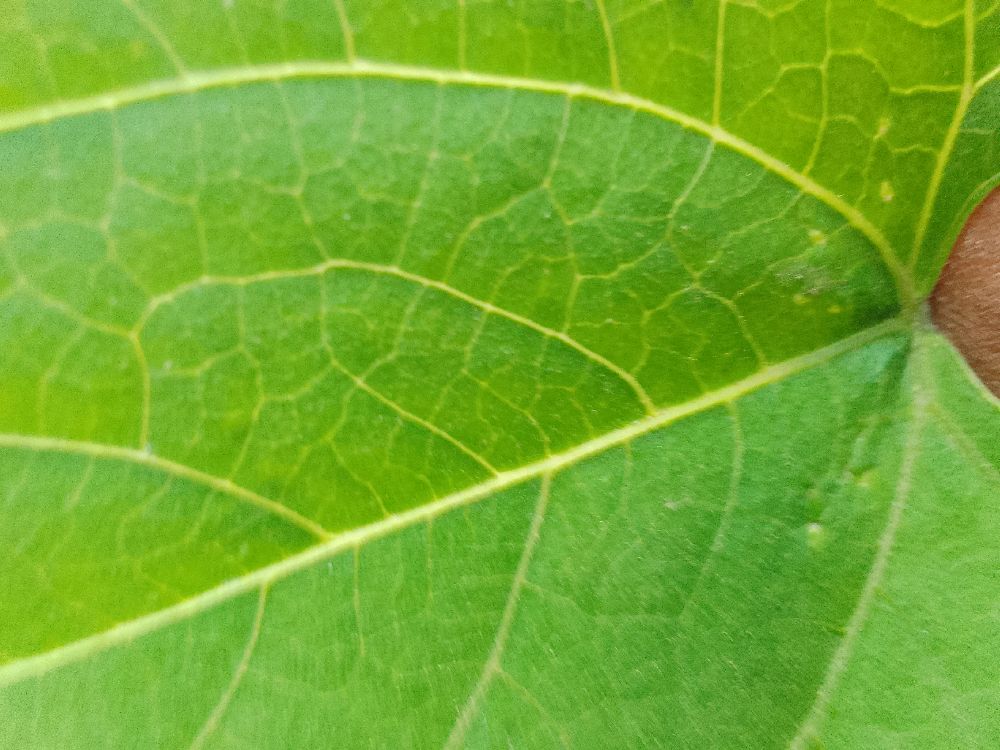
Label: healthy